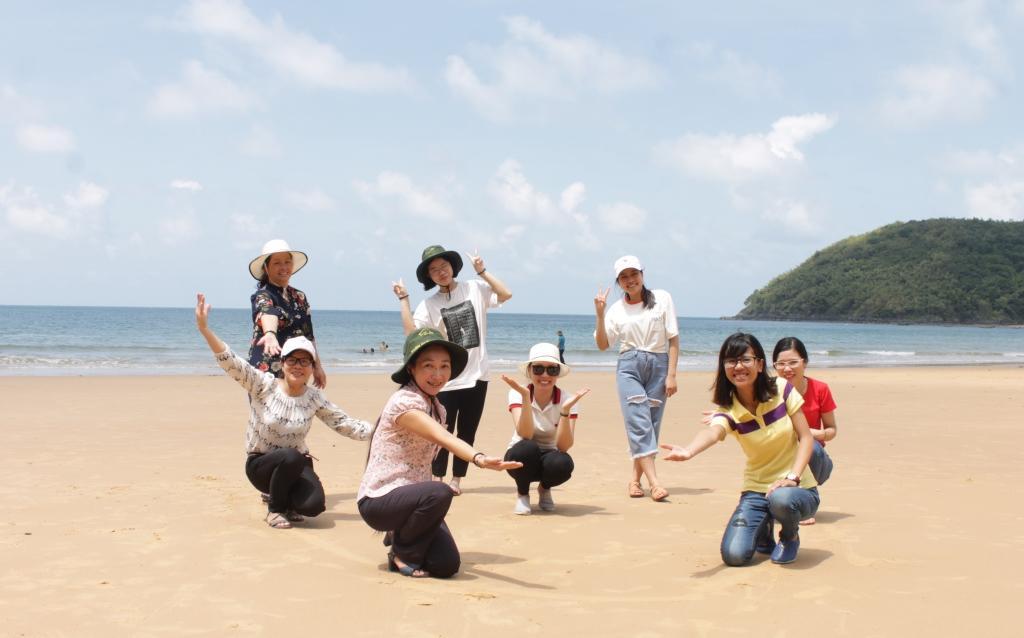
những người này đang đi du lịch ở biển